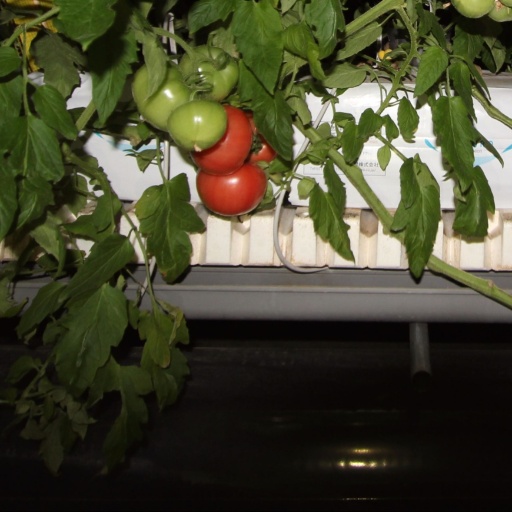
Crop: tomato